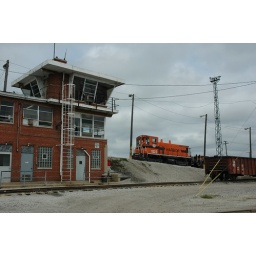
IHB SW1500/slug set coasts over the hump to fetch another string of cars in the bowl for classification.